Barbara Brannon

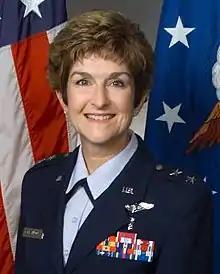
Maj. Gen. Barbara C. Brannon, USAF

Barbara Brannon is a retired major general in the United States Air Force who served as head of the Air Force Nurse Corps.